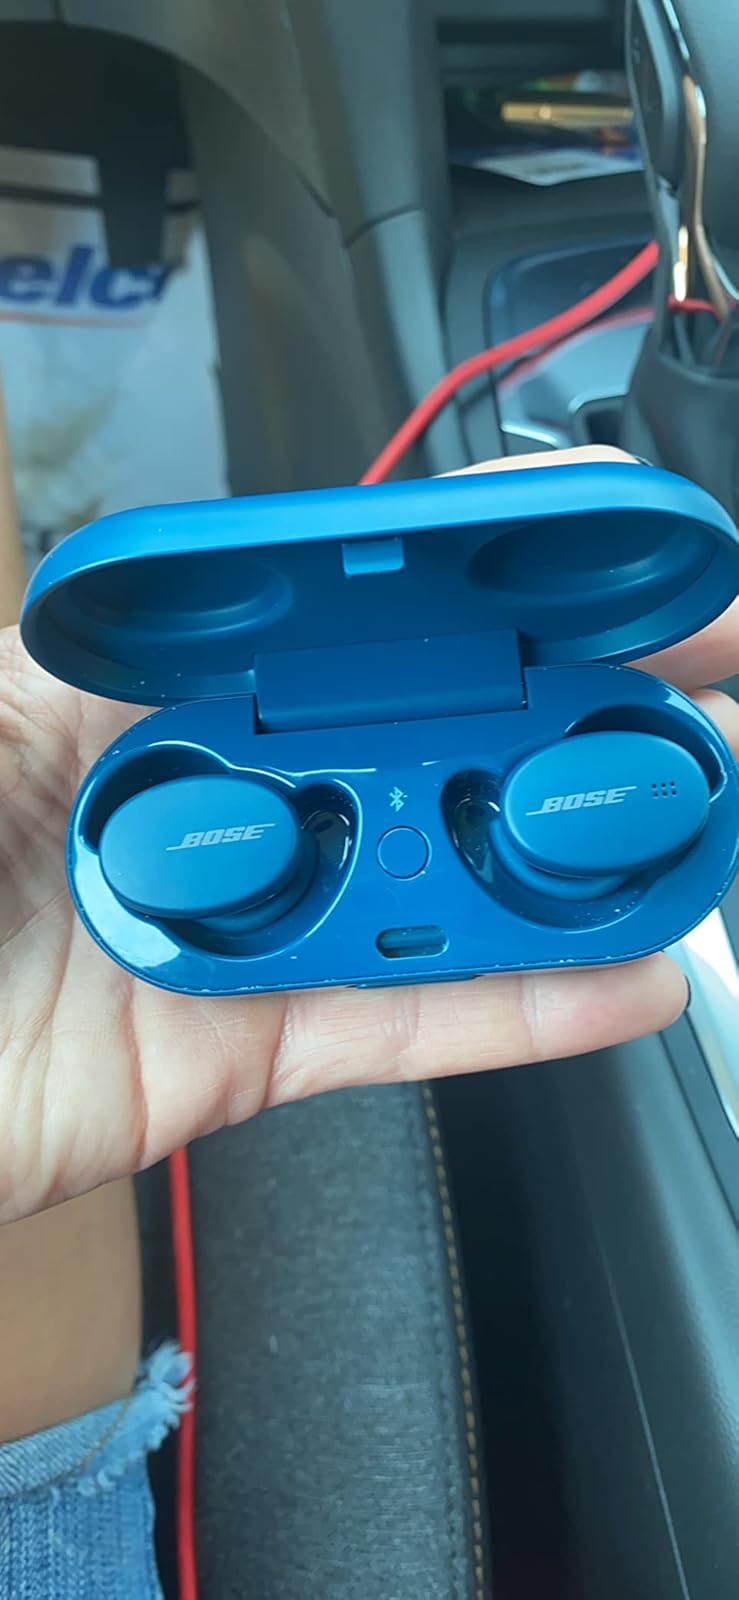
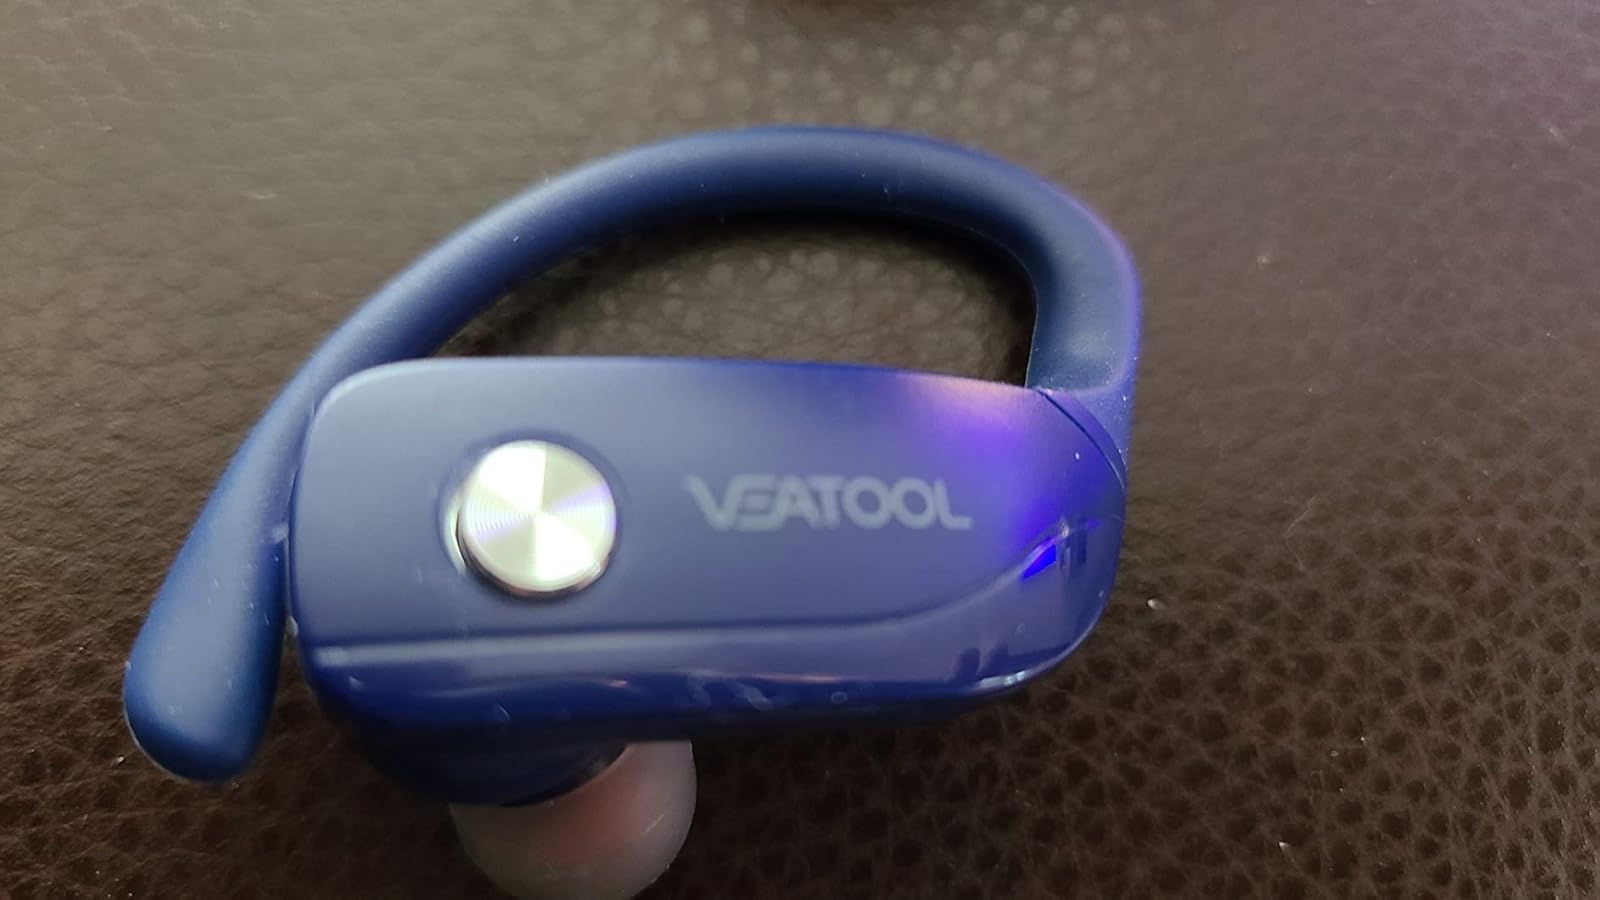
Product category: earbuds
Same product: no